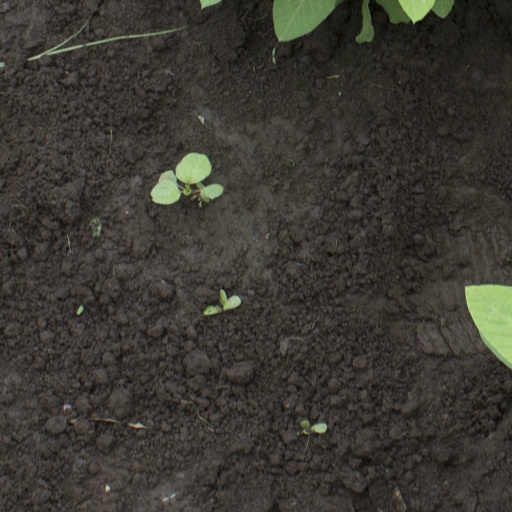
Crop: soybean